X2: The Threat

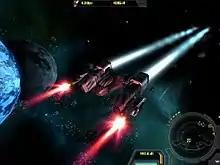
The player's first ship is an Argon Discoverer.

As with the originals, "X2: The Threat" is a space trading and combat simulator set in the fictional X-Universe, a network of sectors, linked by large space gates. The game features a new graphics engine, a much expanded Universe and 60 different flyable ships, along with a number of new missions available to the player. Unlike the expansion pack, "", which was almost entirely open-ended, "X2: The Threat" has a clear background story involving an aggressive alien race known as the Khaak, but the game remains open-ended and the players are free to pursue the plot at their own pace, if at all.